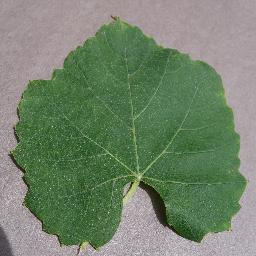
Label: Grape___healthy